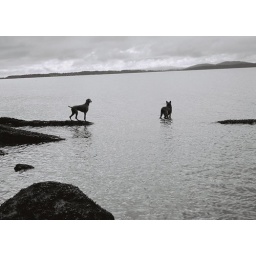
That ball is way out in the cold cold water